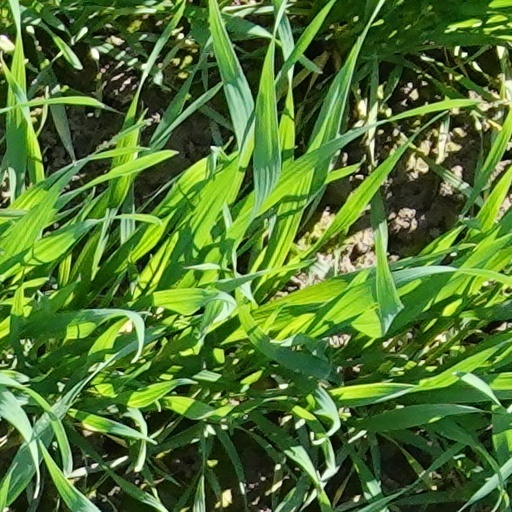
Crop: wheat